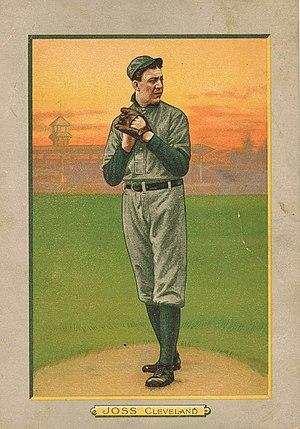
Adrian Joss, dit Addie Joss, né le 12 avril 1880 et décédé le 14 avril 1911, était un lanceur de la Ligue majeure de baseball avec les Cleveland Bronchos, rebaptisés Naps, entre 1902 et 1910.
La Saison 1903 des Naps de Cleveland est la troisième saison en ligue majeure pour cette franchise rebaptisée en l'honneur de son joueur vedette : Nap Lajoie.
Les Indians de Cleveland sont une franchise de baseball basée à Cleveland évoluant dans la Ligue majeure de baseball.
Les Indians de Cleveland sont une franchise de baseball basée à Cleveland évoluant dans la Ligue majeure de baseball. Surnommée The Tribe, la franchise des Indians est fondée en 1900 sous le nom de Cleveland Lake Shores et évolue depuis 1994 au Progressive Field. Nombre de joueurs de premier plan tels Lou Boudreau, Bob Feller, Addie Joss, Nap Lajoie, Tris Speaker, Cy Young ou Satchel Paige ont porté les couleurs des Indians, aidant la franchise à remporter deux fois les Séries mondiales en 1920 et 1948. Dès les années 1960 pourtant, la réputation des Indians est celle d'une équipe de perdants. Cette situation dure jusqu'au milieu des années 1990 et le renouveau sportif de la franchise qui dispute, sans les gagner, deux Séries mondiales en 1995 et 1997.